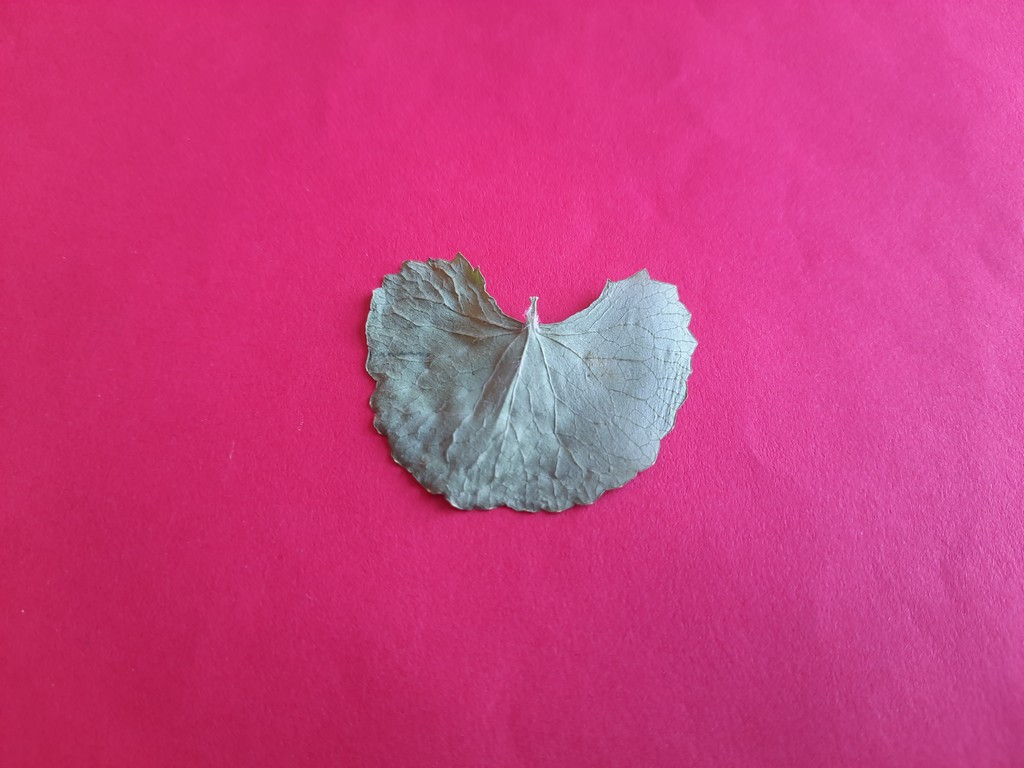
Label: Dried